Omar Jama

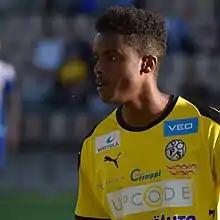
Jama with VPS in 2018.

Omar Hassan Jama (born 21 May 1998) is a footballer who plays as a midfielder for Ykkönen side JäPS. Born in Finland, he represents Somalia internationally.